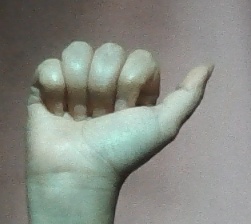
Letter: dhad